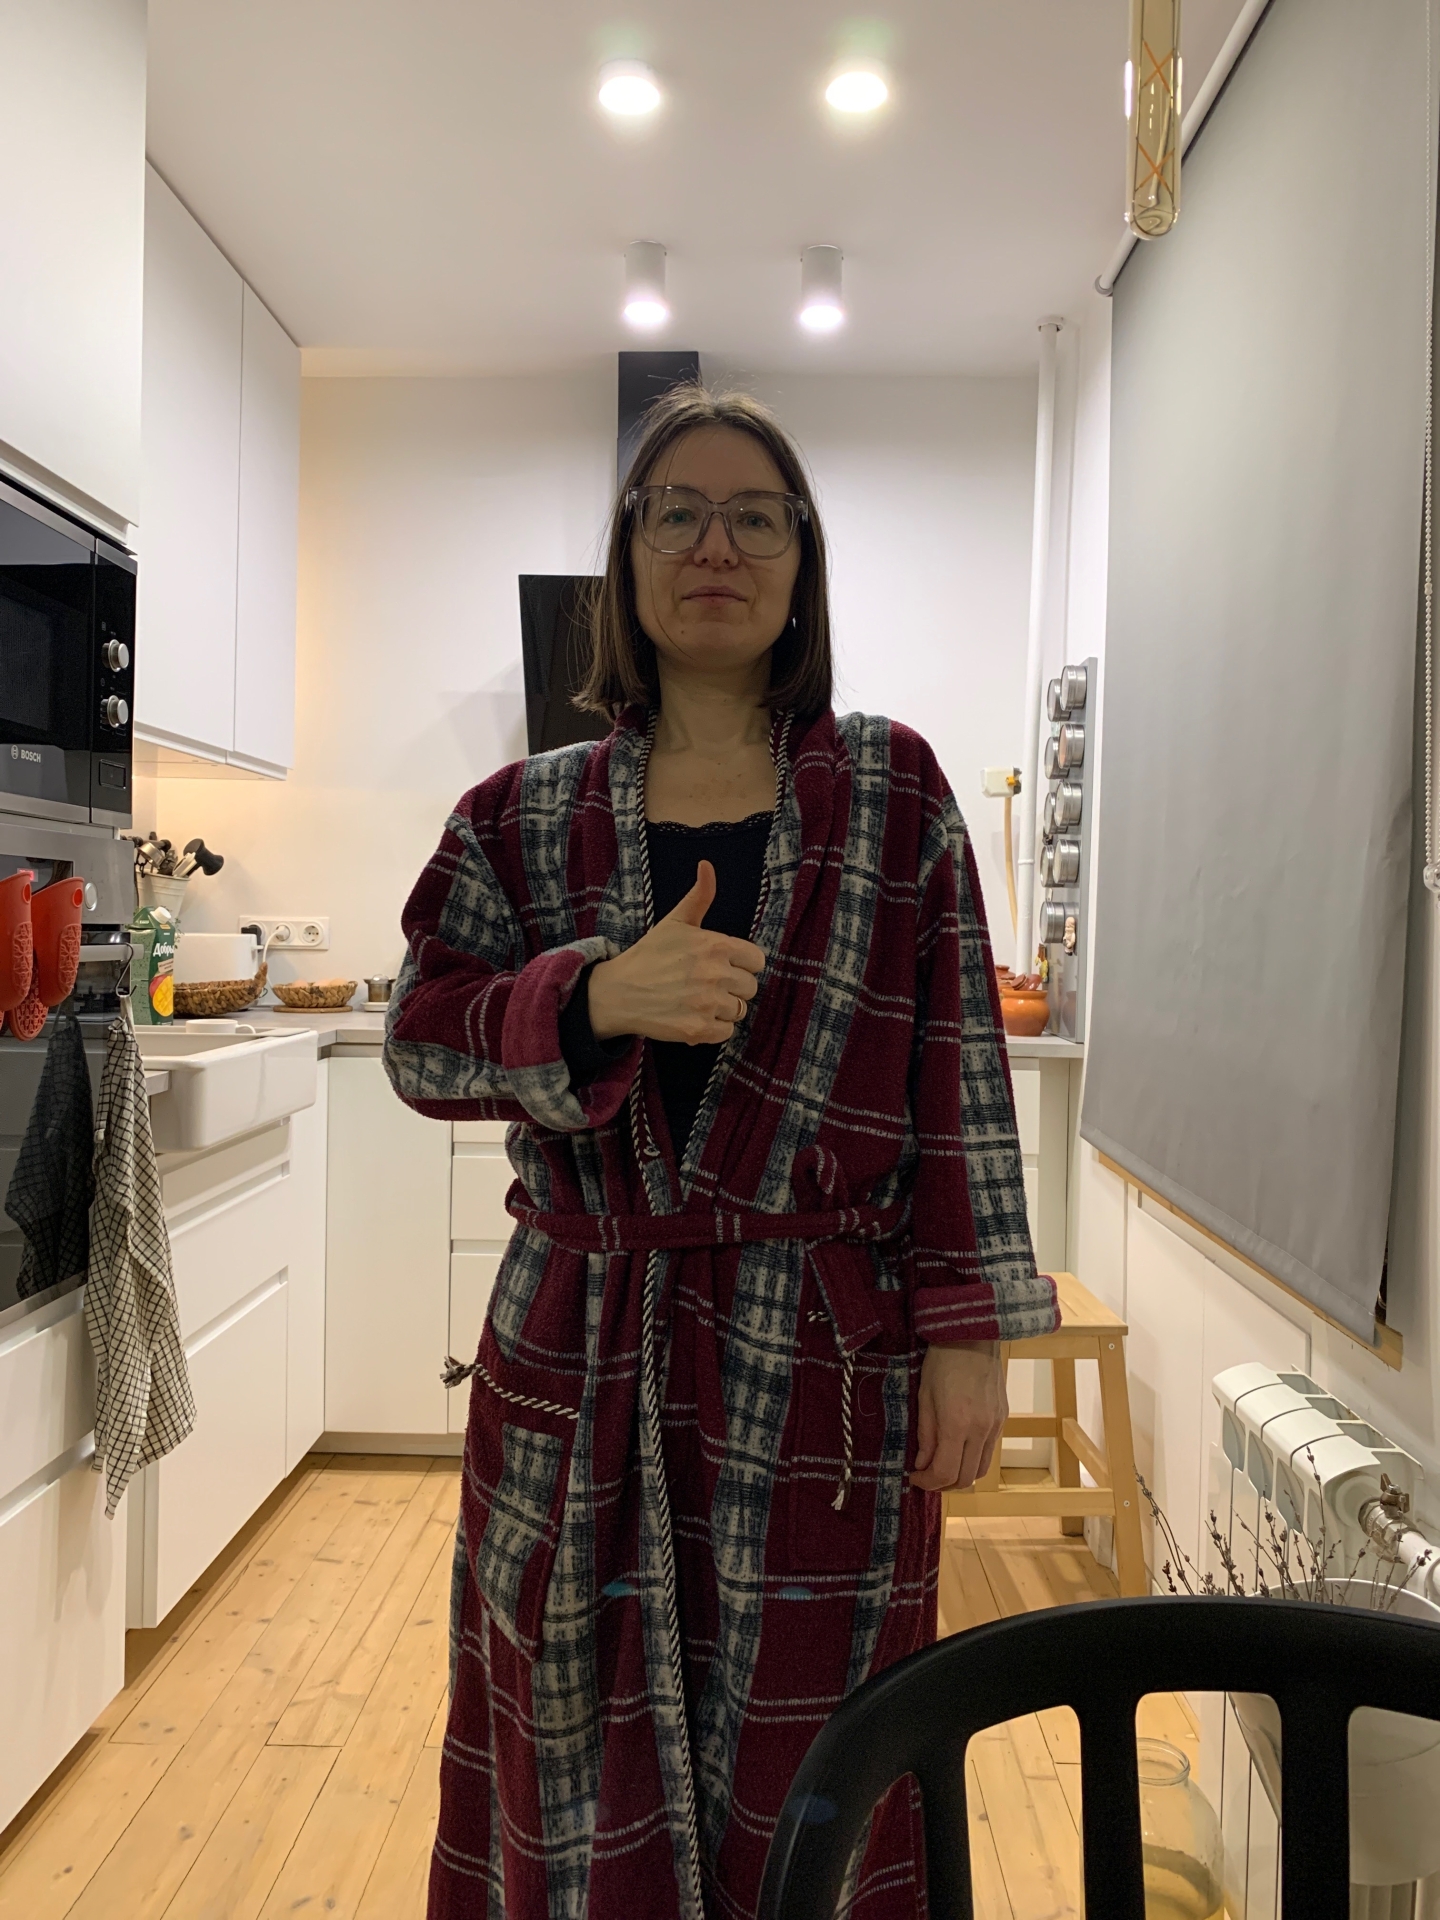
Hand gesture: like